Whitehall Court

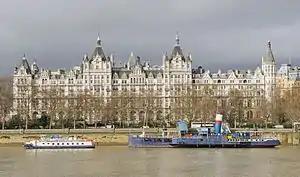
Whitehall Court, seen from South Bank. The National Liberal Club takes up the section on the right; the rest is mainly residential.

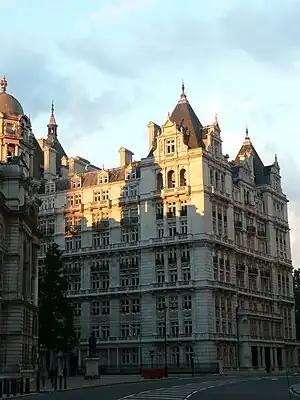
The southern half of Whitehall Court, encompassing numbers 3 and 4, photographed from inland.

Whitehall Court in the City of Westminster, England, is one contiguous building but consists of two separate constructions. The south end was designed by Thomas Archer and A. Green and constructed as a block of luxury residential apartments in 1884 while the north end, occupied by the National Liberal Club, was designed by Alfred Waterhouse and completed in 1887.